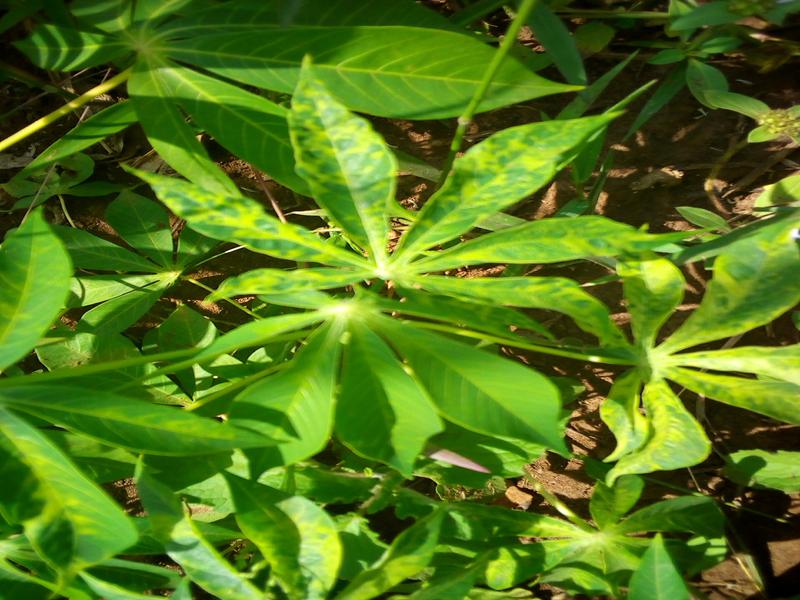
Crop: cassava
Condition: mosaic_disease